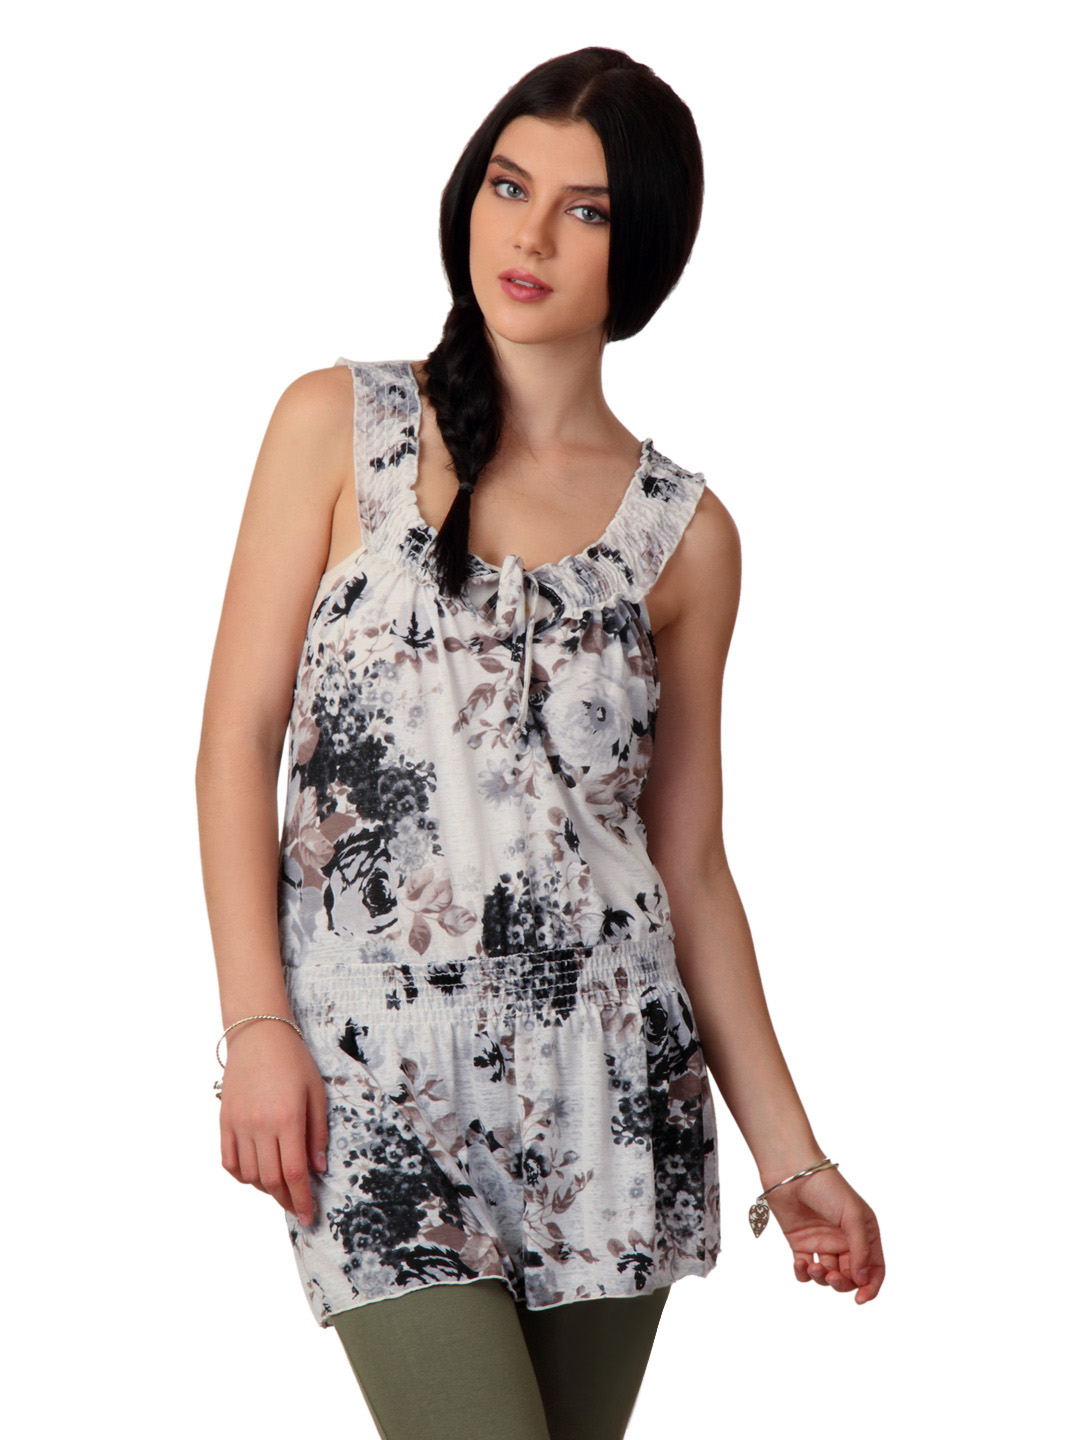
Tonga Women Printed White Top
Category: Apparel / Topwear / Tops
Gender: Women
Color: White
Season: Summer 2012
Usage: Casual